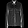
Label: Shirt